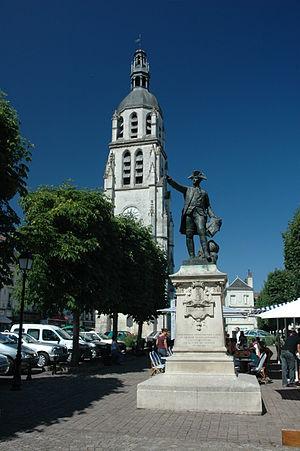
Vendôme, Loir-et-Cher, France
Cet article recense les immeubles protégés au titre des monuments historiques en 2017, en France.
Cet article recense les œuvres d'art dans l'espace public du Loir-et-Cher, en France.